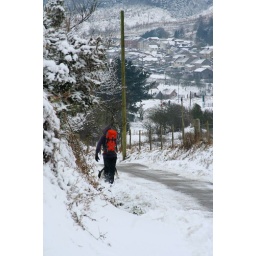
One man and his dog take advantage of where the farm road has been cleared by the farmer.